2014 Sugar Bowl

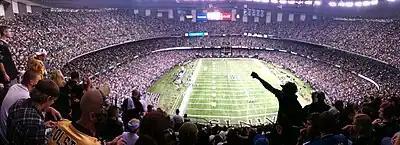
The 2014 Sugar Bowl was played at the Mercedes-Benz Superdome.

Traditionally, the Sugar Bowl hosts the SEC champion. However, the SEC champion played in the BCS National Championship Game every year from 2006 onward. This streak continued when 2013 champion Auburn was selected to play in the 2014 BCS National Championship Game. The Sugar Bowl thus had the first pick of SEC teams after Auburn, and selected Alabama. In choosing its At-Large participant, the Sugar Bowl committee bypassed #10 Oregon in favor of #11 Oklahoma.